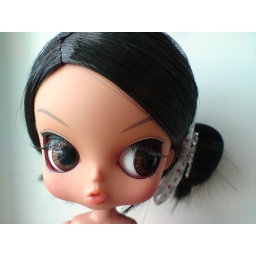
I can't get over how weird and how cute Lilys face is.